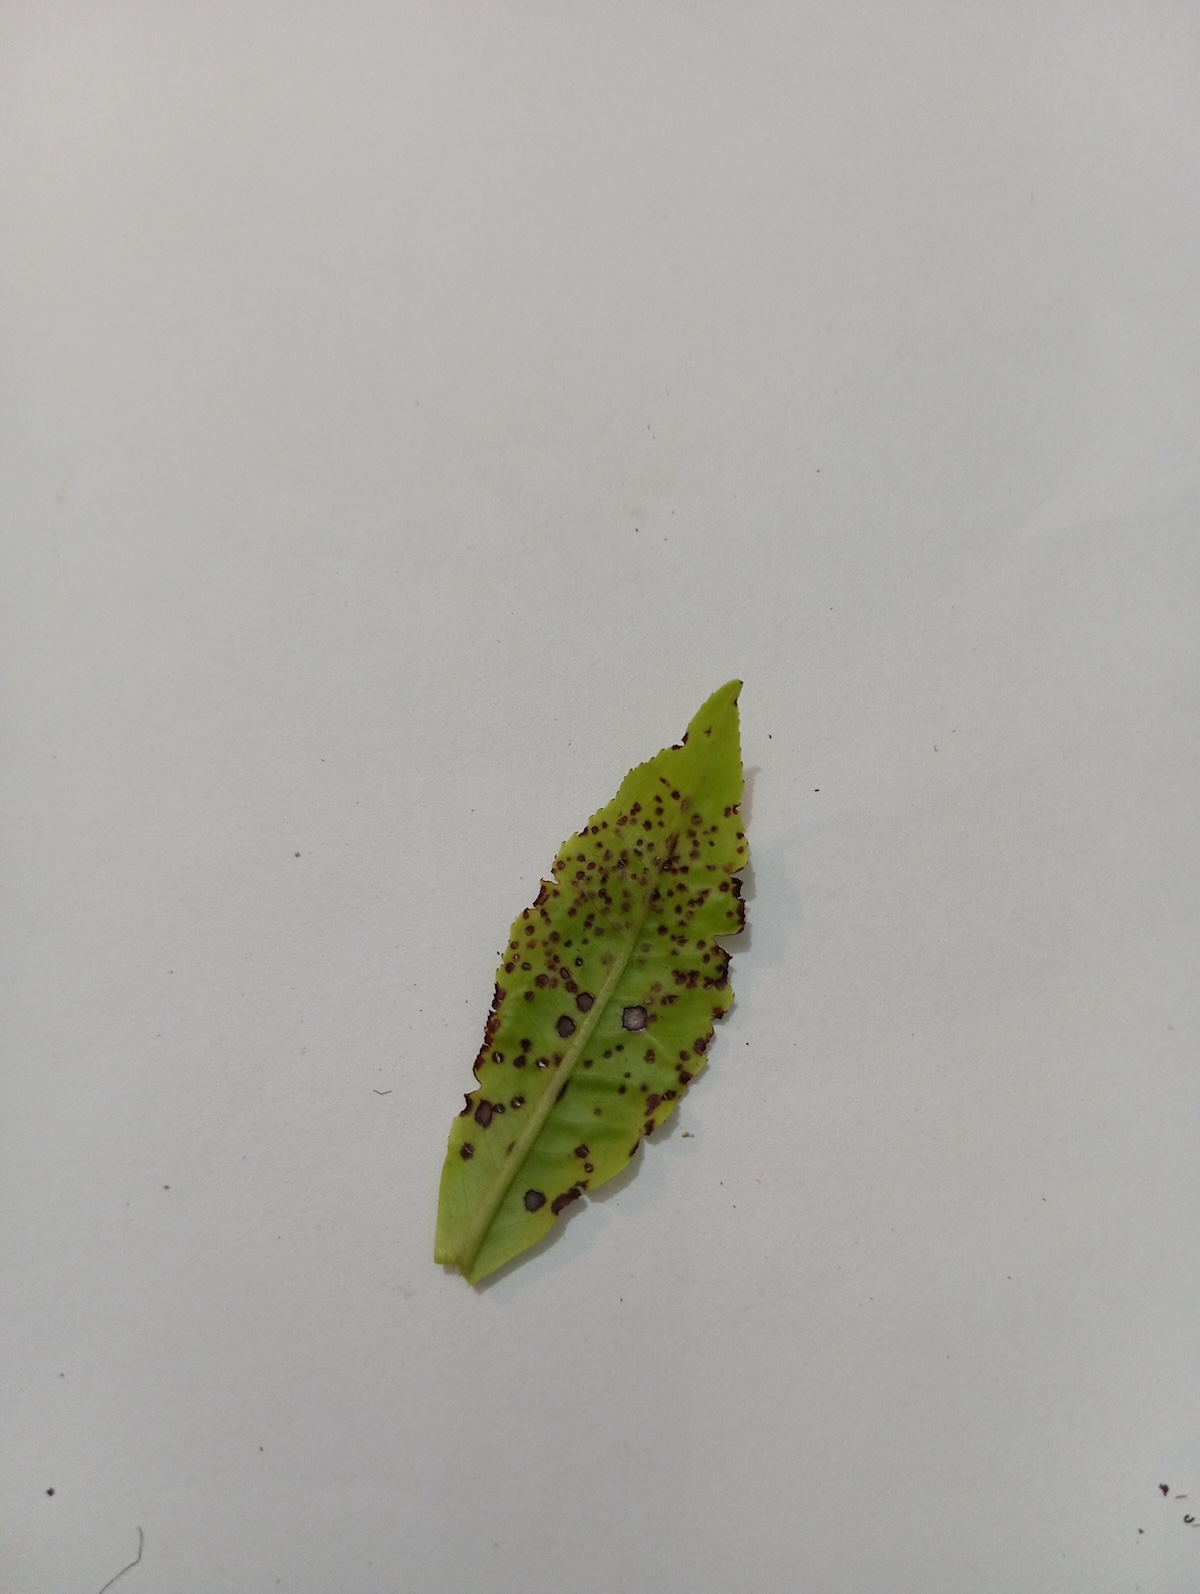
Label: Helopeltis